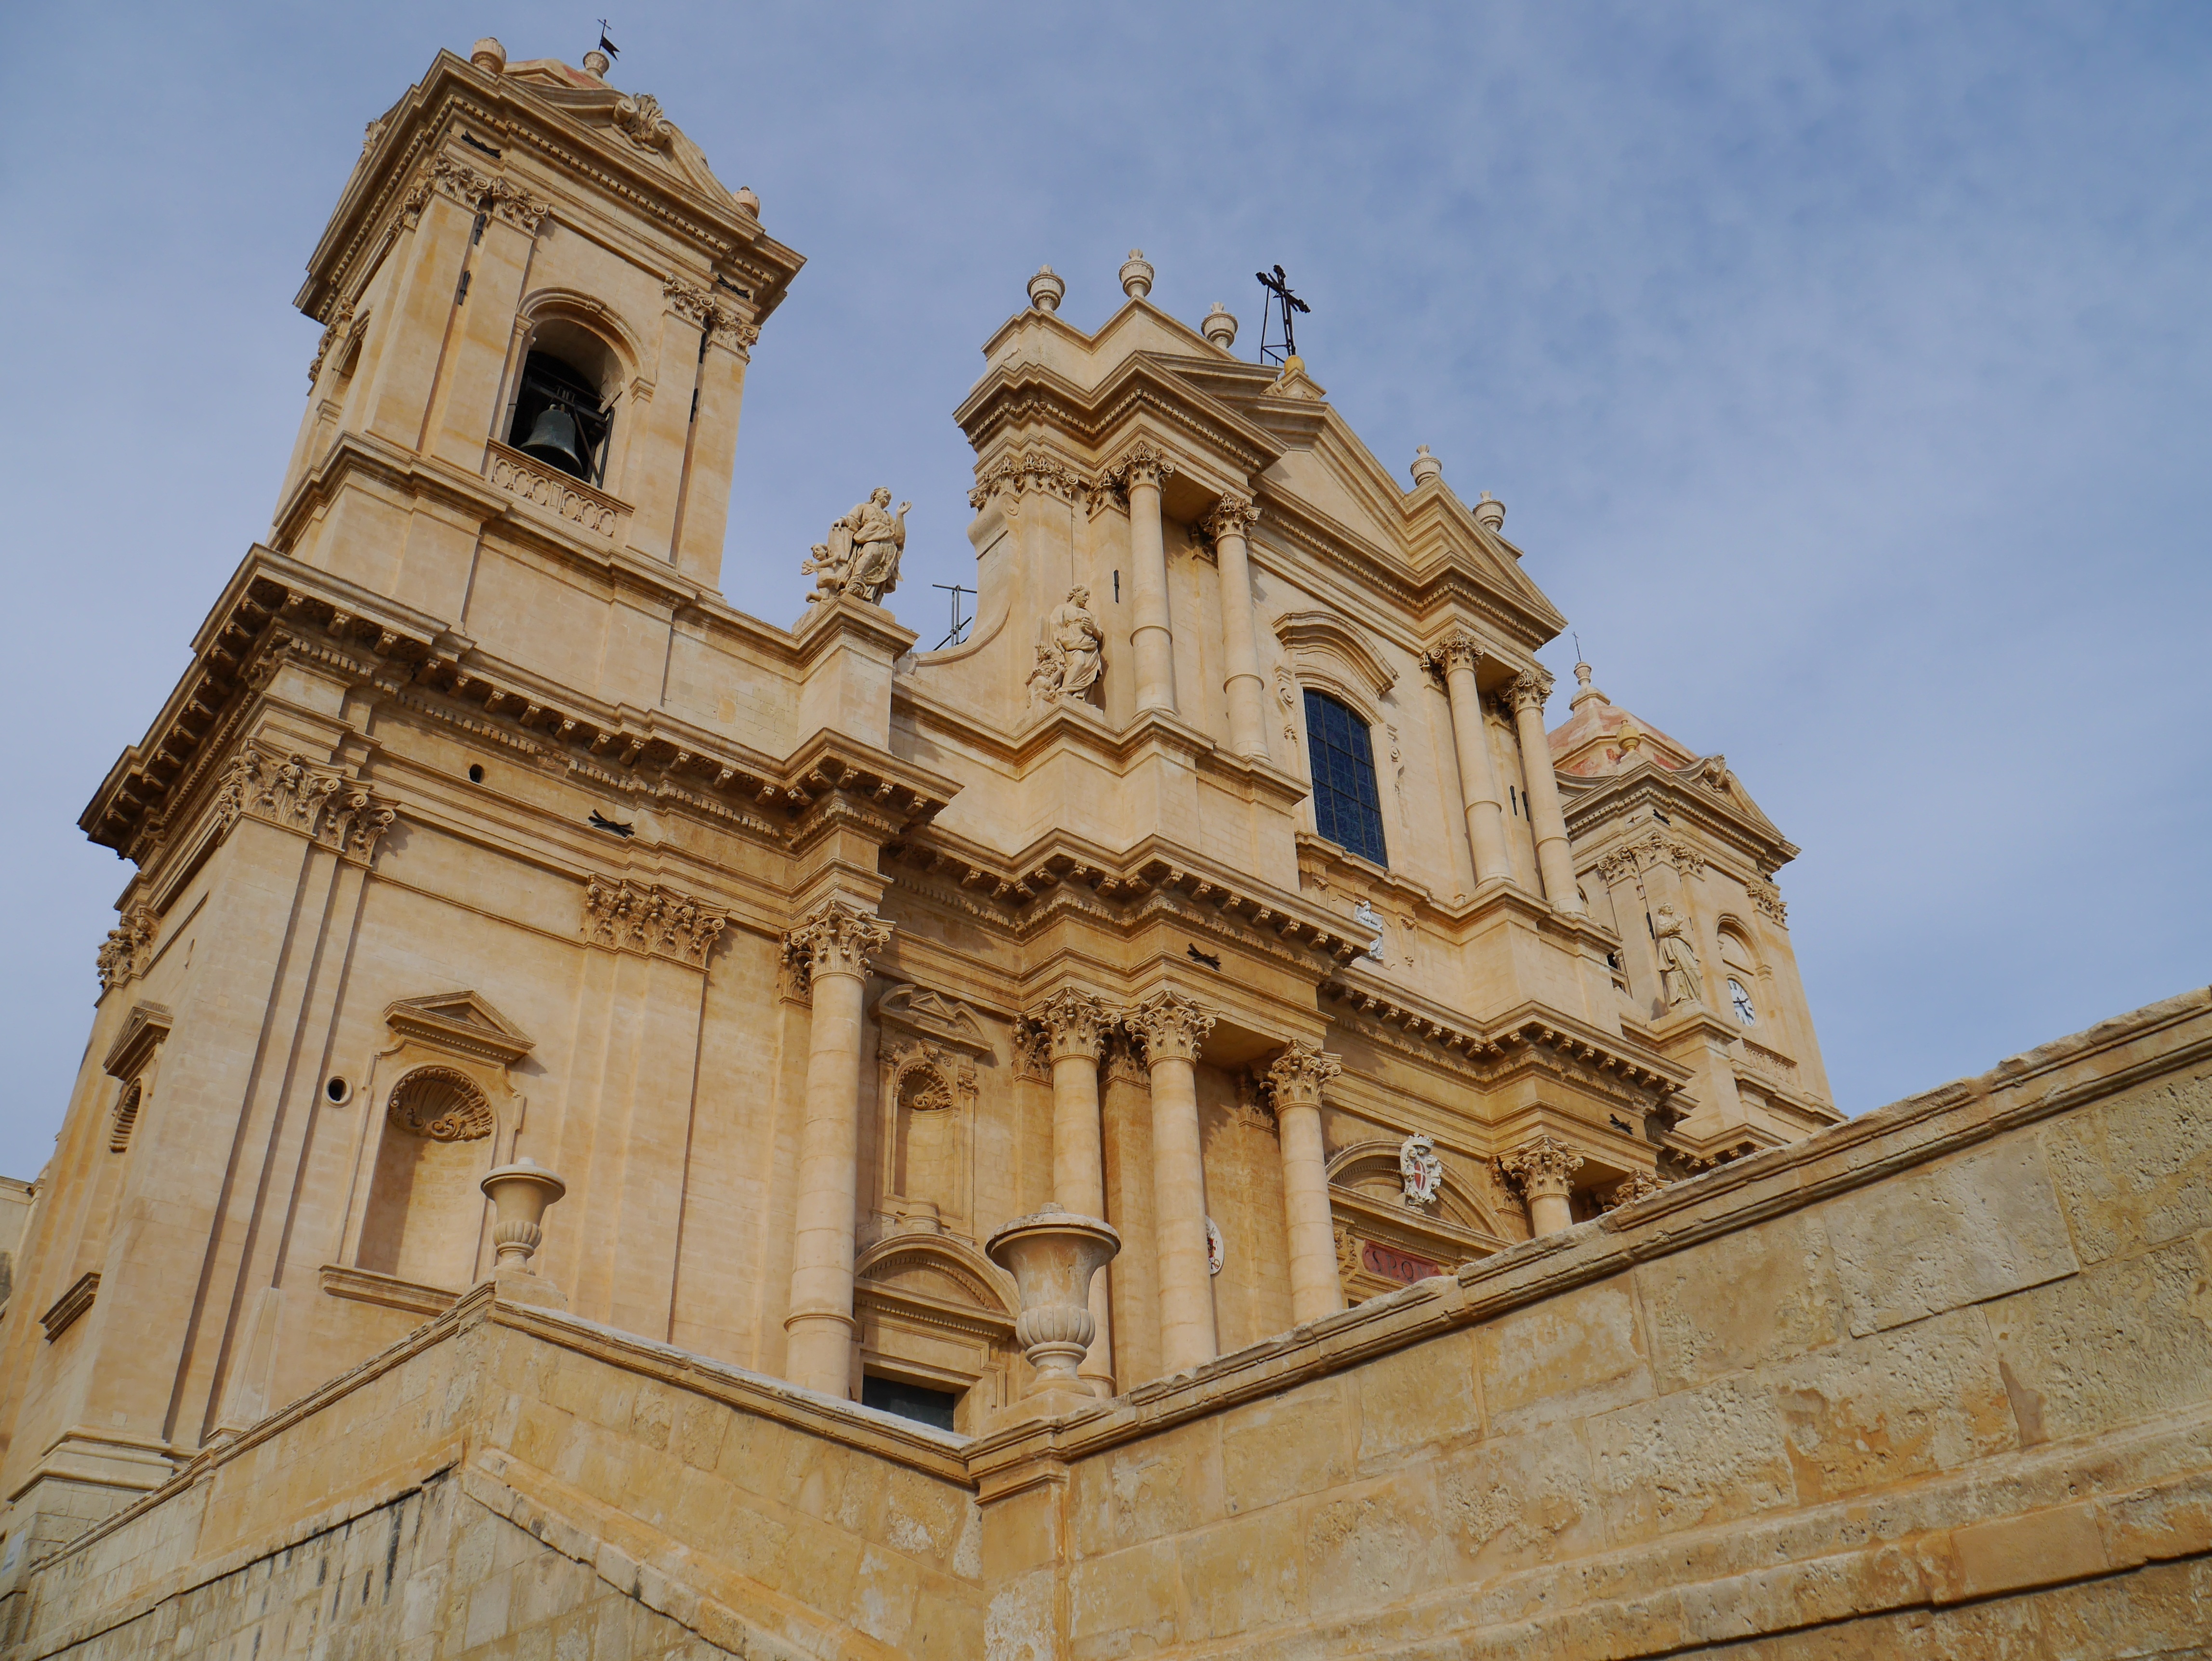
architecture, building, palace, landmark, facade, church, cathedral, place of worship, world heritage, temple, synagogue, basilica, baroque, sicily, noto, historic site, baroque church, ancient history, val di noto, late baroque, baroque city, la chiesa madre di san nicol